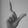
ASL letter: L